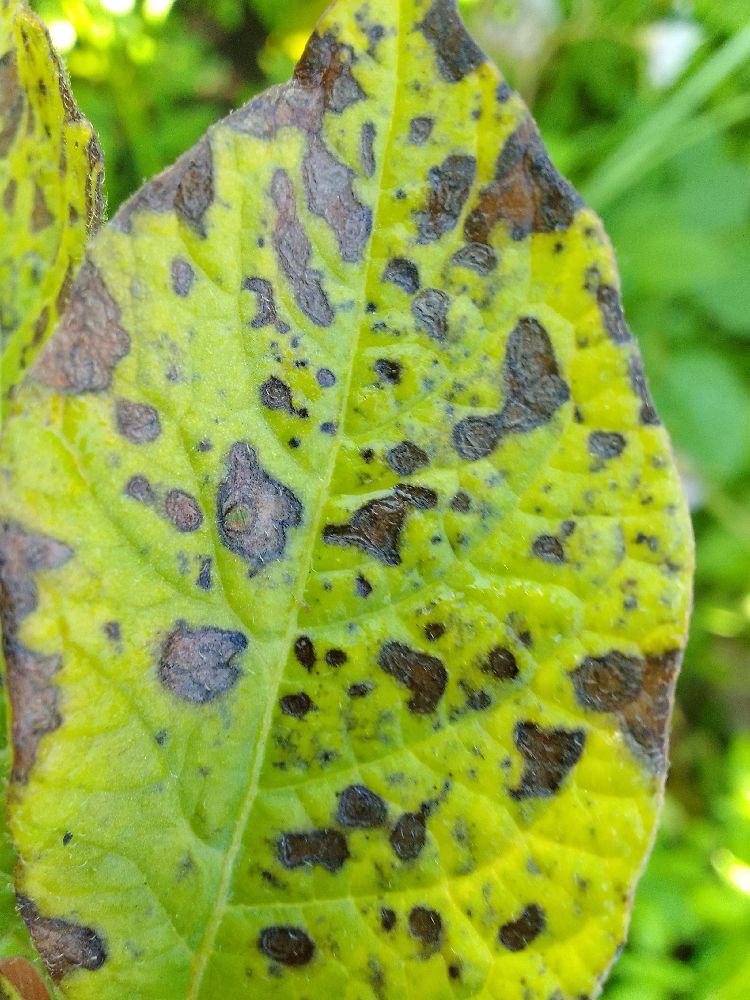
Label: Early blight